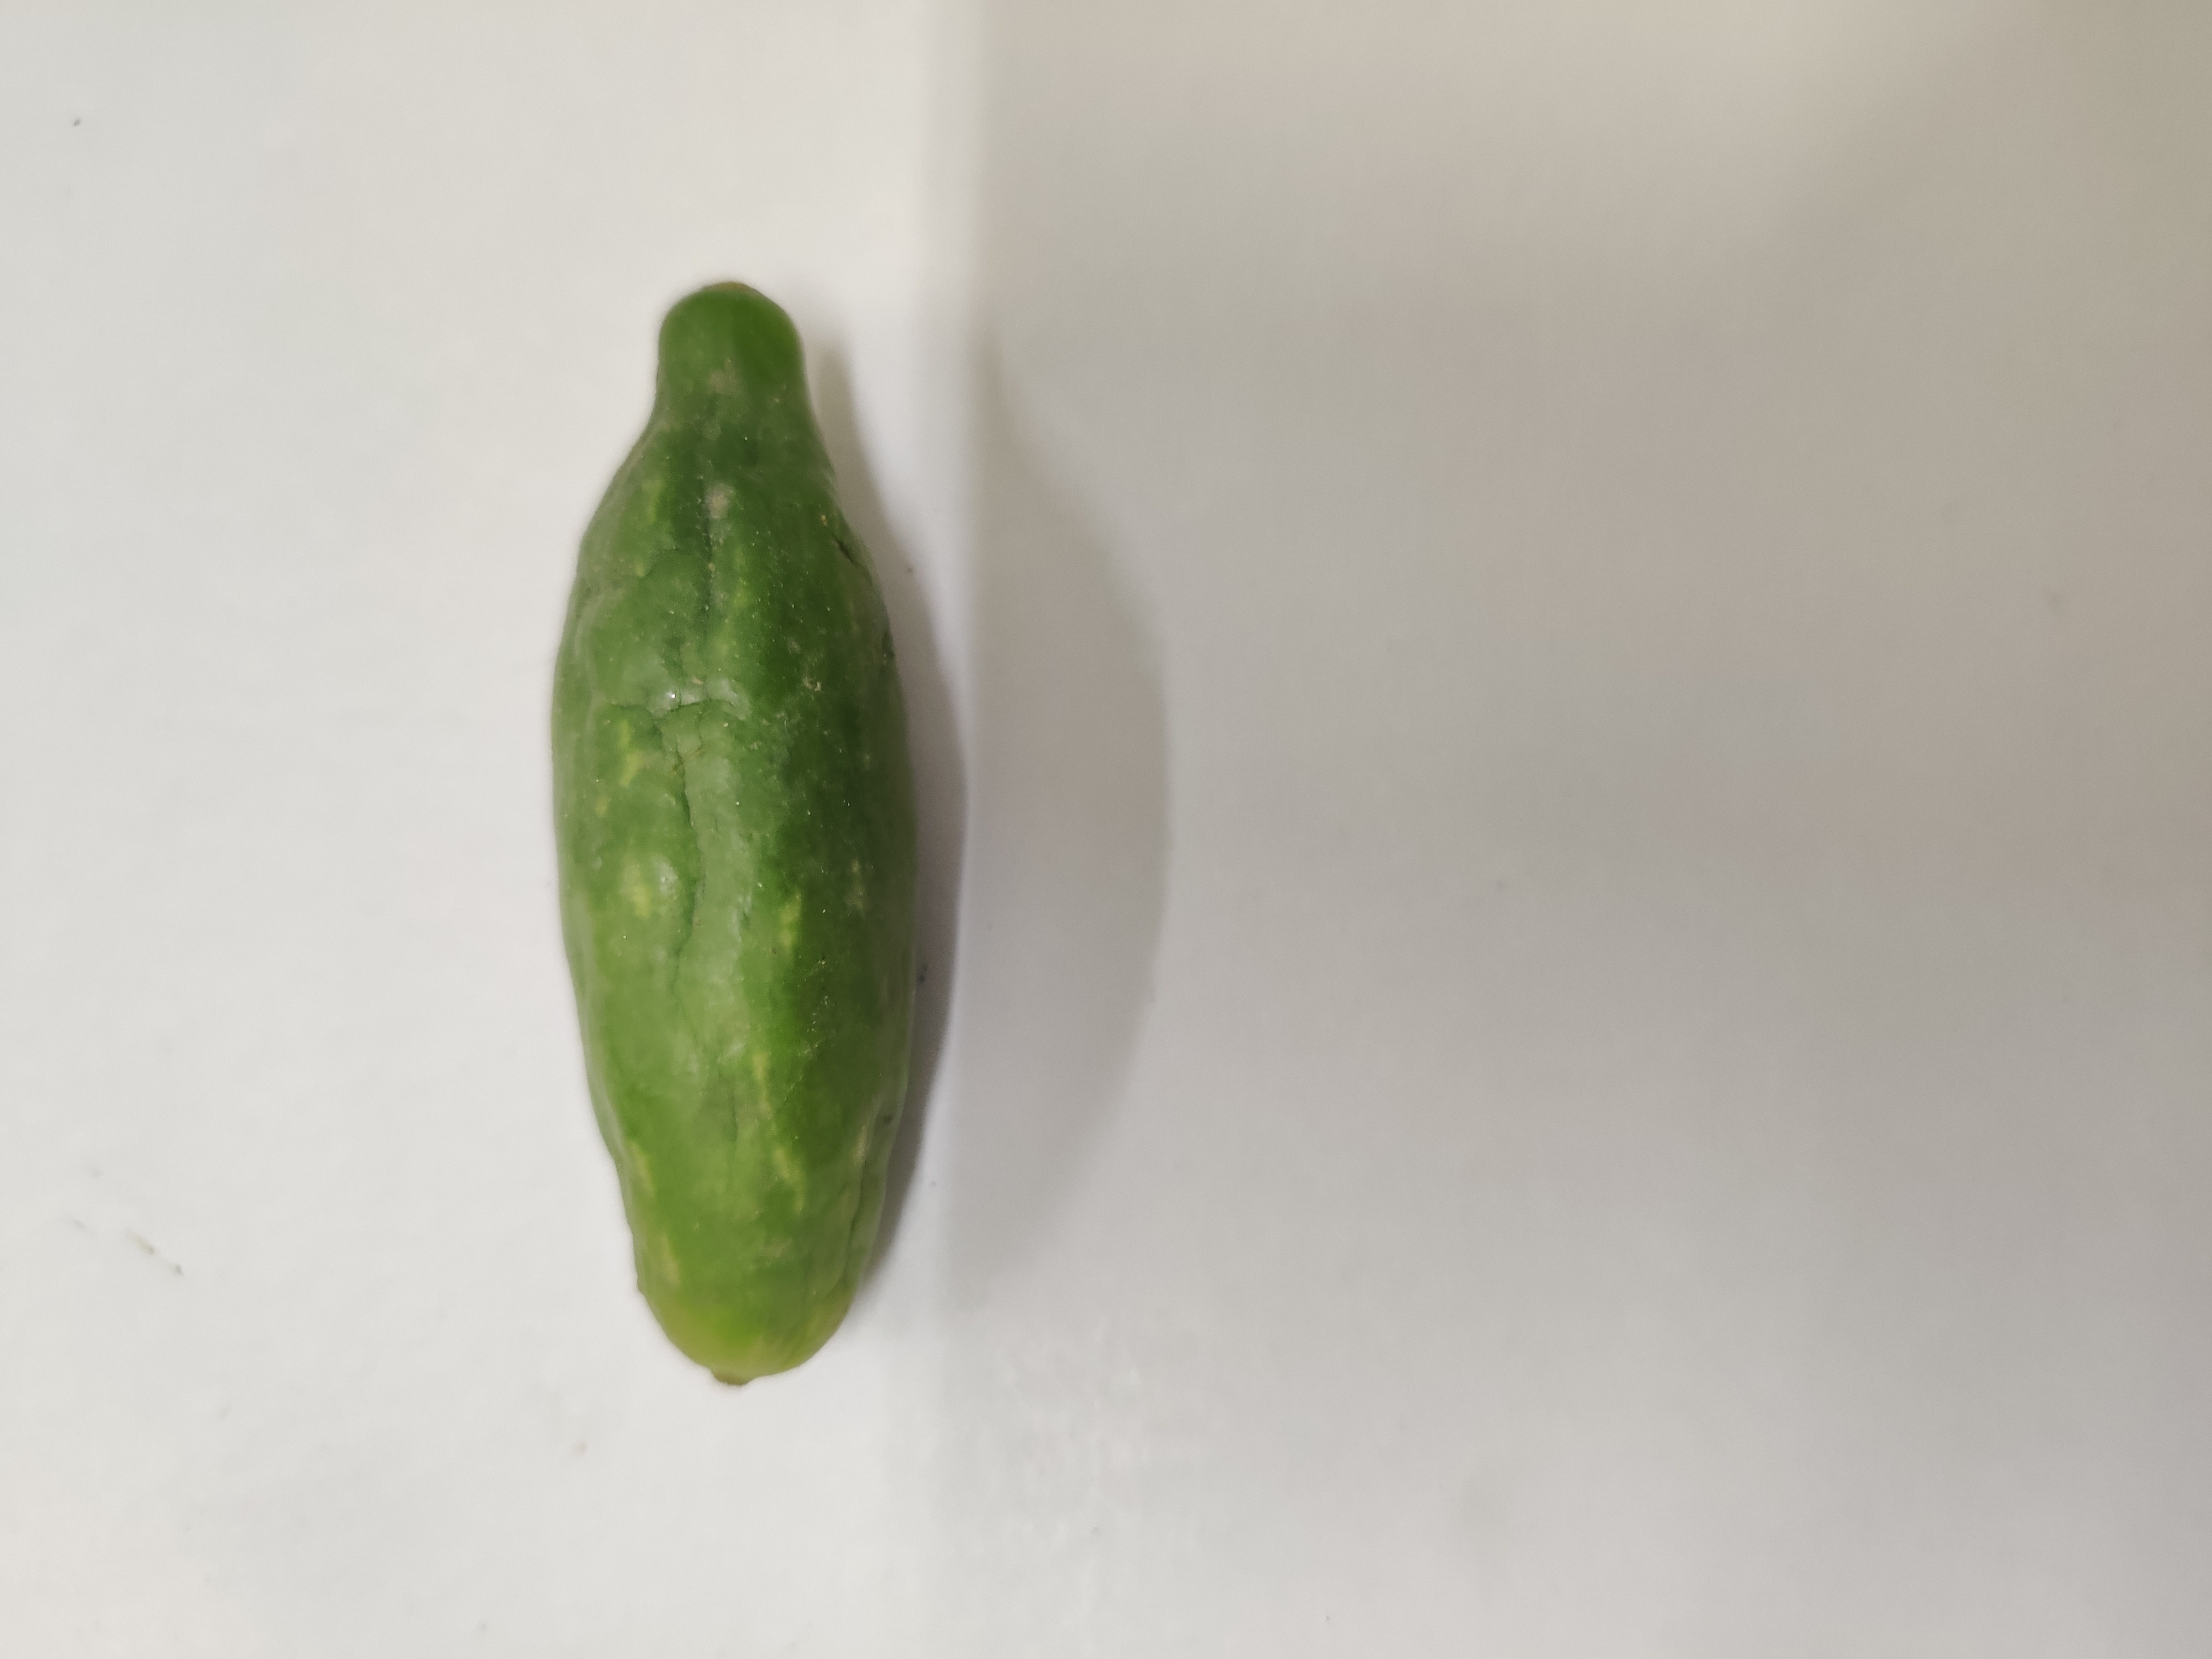
Crop: Ivy Gourd
Condition: Damaged